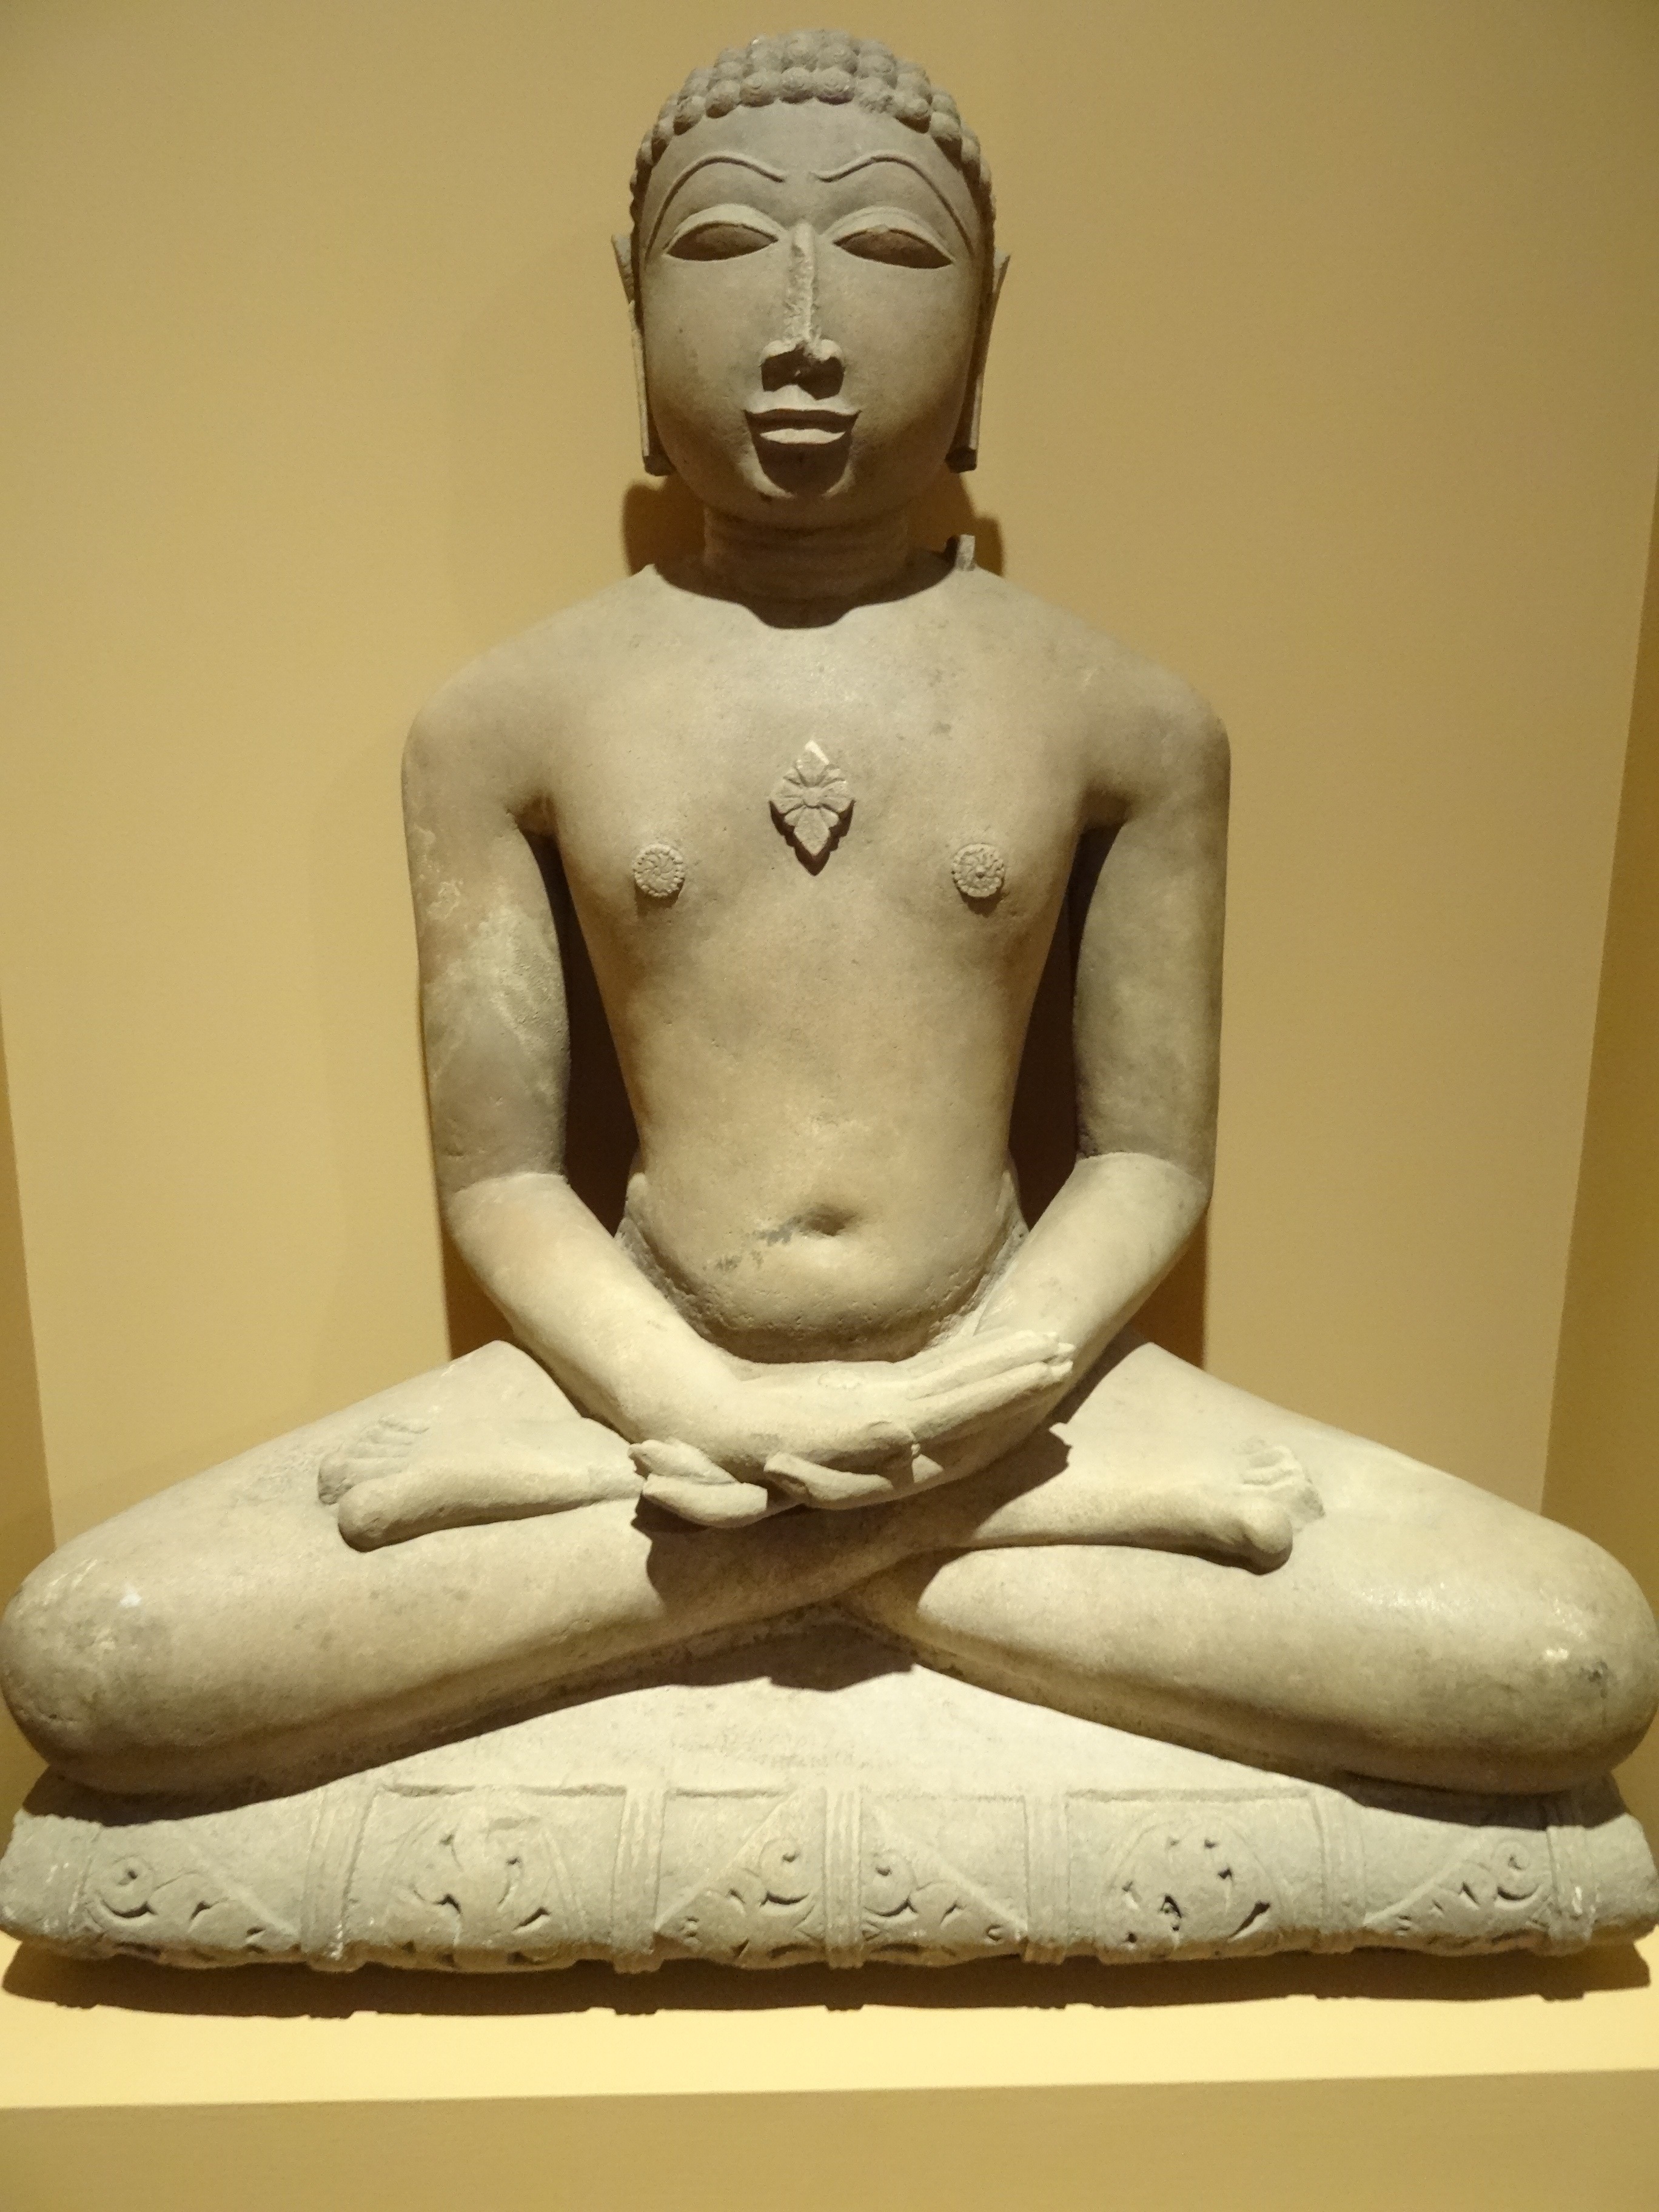
monument, statue, sitting, sculpture, art, figure, meditation, yoga, stone figure, inner calm, gautama buddha, ancient history, human positions, art model, classical sculpture, legged